Quelli dell'intervallo

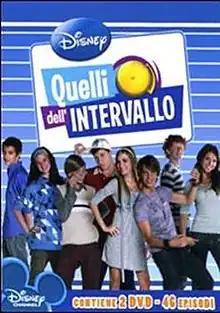

Quelli dell'intervallo is an Italian sitcom produced by Disney Channel Italy. The show focuses on kids as they chat and get into unexpected situations while at a window in their school.